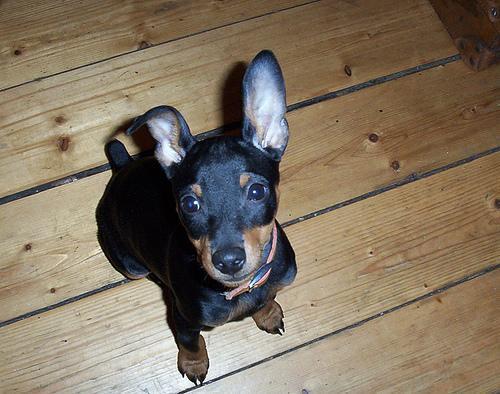
miniature_pinscher